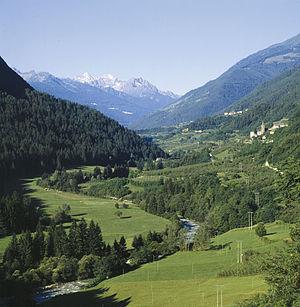
Le Trentin-Haut-Adige ou Trentin-Tyrol du Sud est une région autonome d'Italie septentrionale comptant plus d'un million d'habitants. Composé d'une population majoritairement germanophone, il s'agit d'une région officiellement bilingue qui partage sa frontière avec la région tyrolienne de l'Autriche et dont l'économie repose notamment sur le tourisme avec de nombreux domaines skiables reliés dans le secteur alpin des Dolomites.